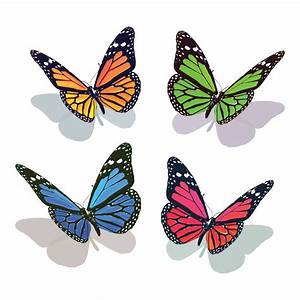
Label: butterfly